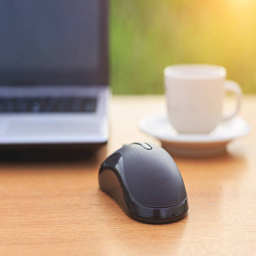
close up mouse with laptop and coffee on the table